Wickedly Welsh Chocolate

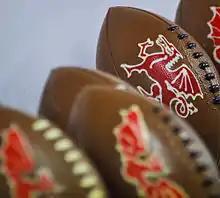

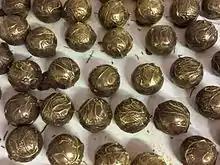
Flavanol rich chocolates

The factory was started by Mark Owen in April 2014, who suffers from type 1 diabetes. Consequently, the company's product range is diabetic-friendly. The business creates a range of chocolates, amongst which is a chocolate high in flavanols. Owen's wife Karen had previously worked on the nearby Pemberton's Chocolate Farm in Llanboidy and knew the appropriate machinery to purchase. The couple tried to take over running of the farm, which was on the market, but failed to do so, setting up their current premises instead.